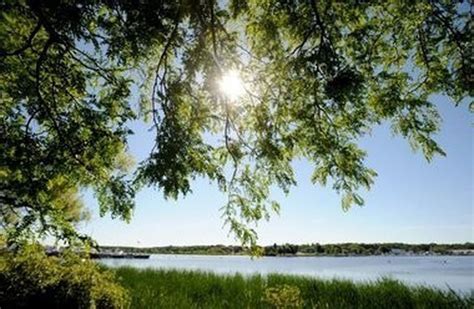
Weather: sun or clear